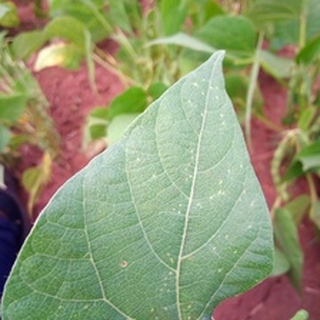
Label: healthy_bean